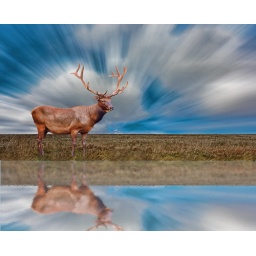
Big beautiful deer, standing in the grass with awesome clouds in he background.